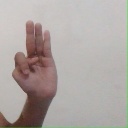
अक्षर: भ